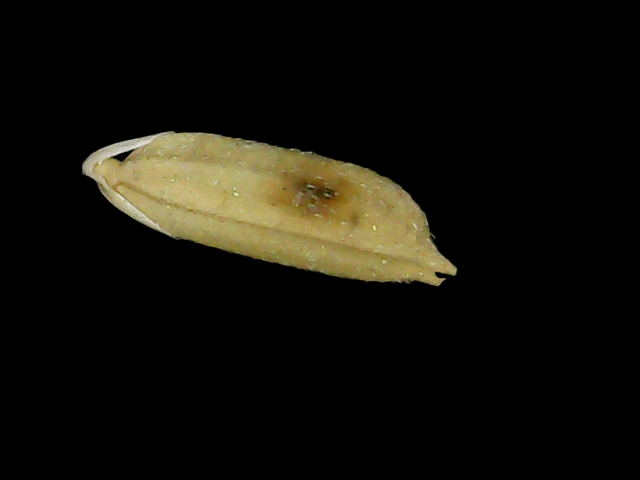
Rice variety: Bd49